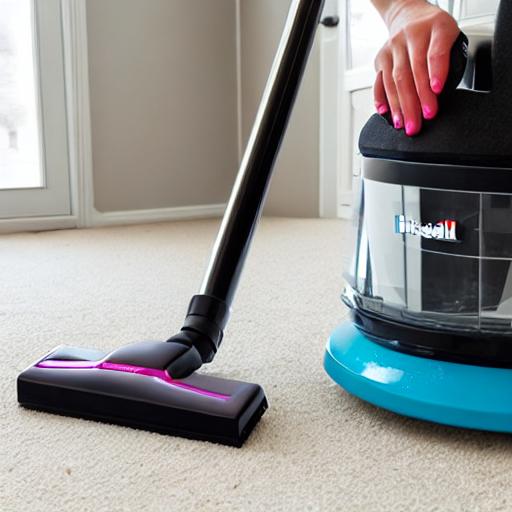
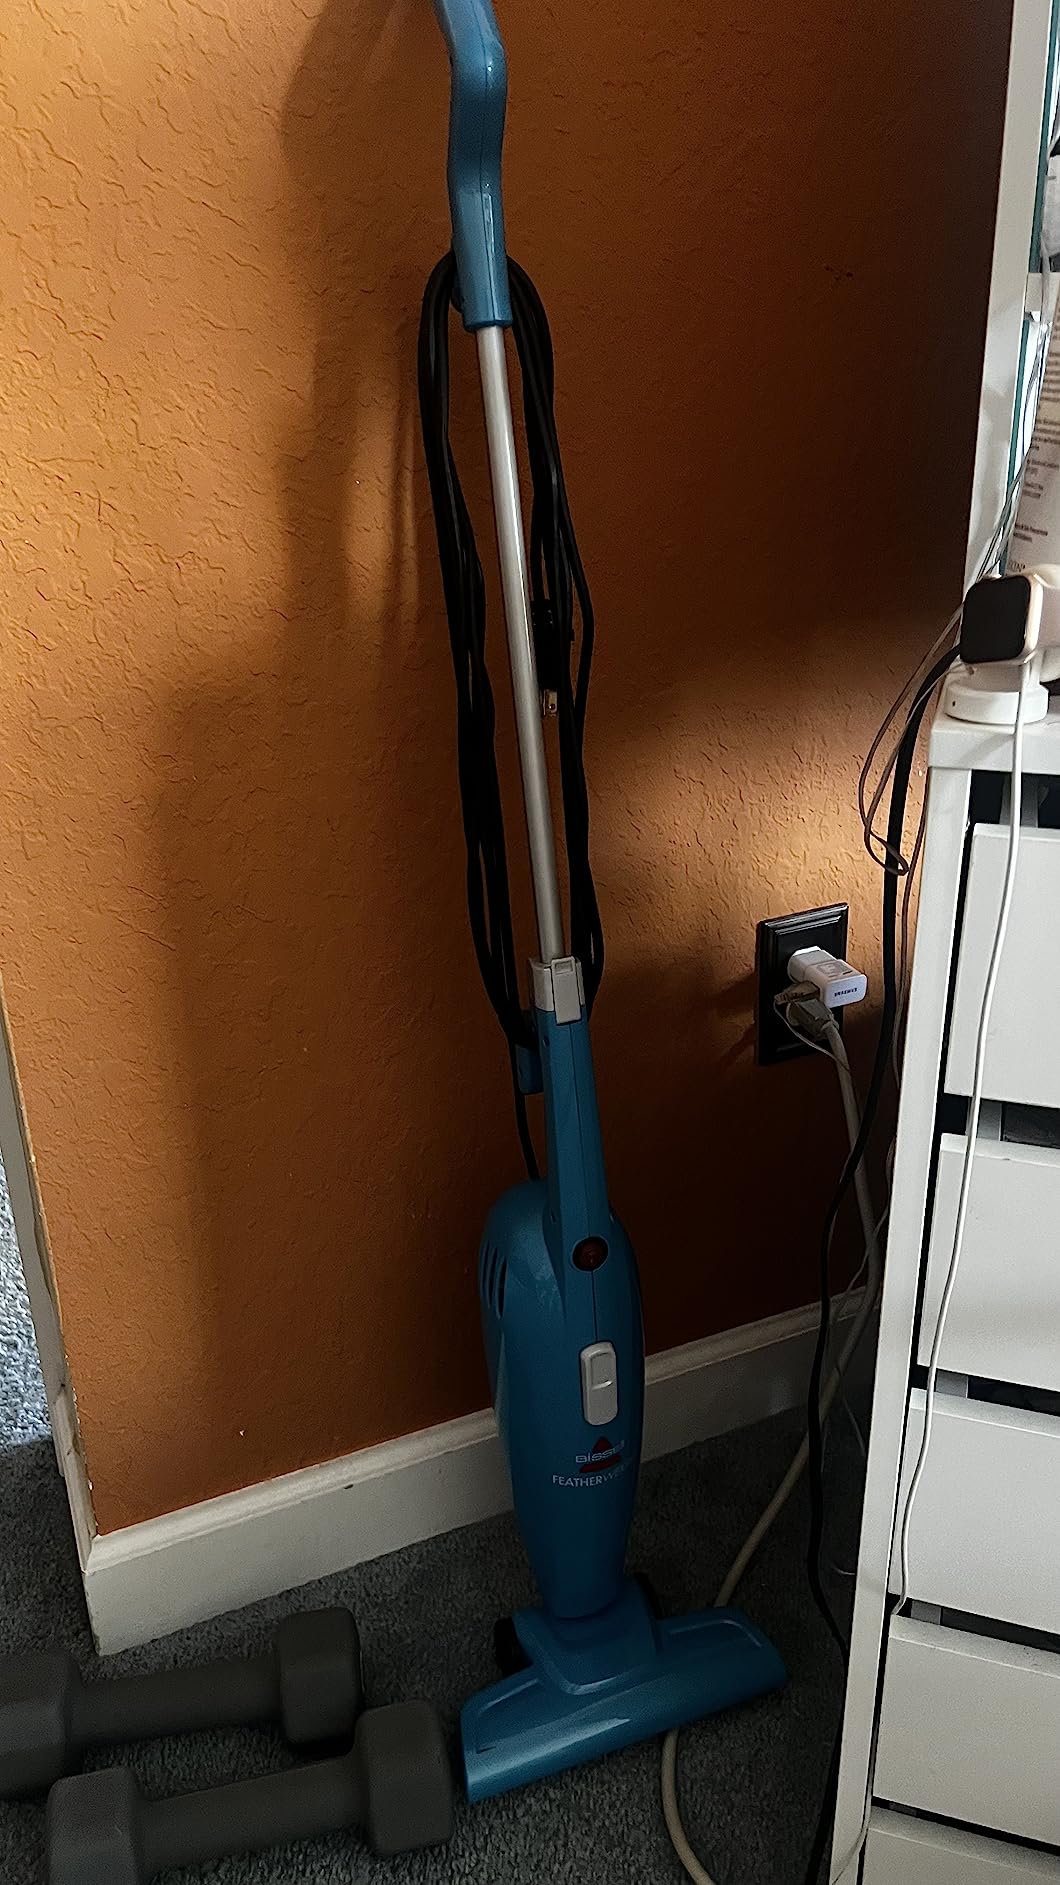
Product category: items_vacuum
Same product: no